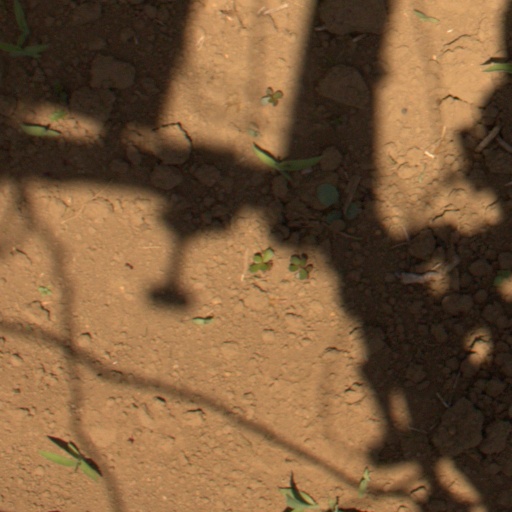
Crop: Jerusalem artichoke